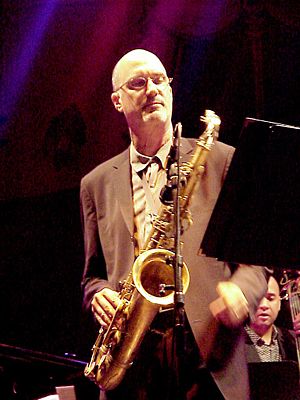
Michael Brecker
Michael Brecker var en amerikansk jazzsaxofonist og komponist. Han var højt respekteret blandt såvel publikum som musikerkolleger, og vandt 11 Grammystatuetter.